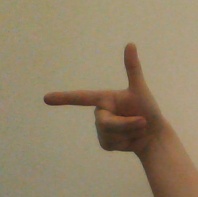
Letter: yaa